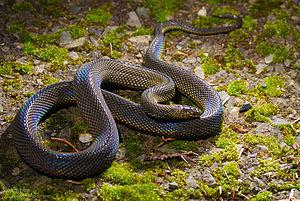
Les serpents, formant le sous-ordre des Serpentes, sont des reptiles carnivores au corps très allongé et dépourvus de membres apparents. Comme tous les squamates, ce sont des vertébrés amniotes caractérisés par un tégument recouvert d'écailles, imbriquées les unes sur les autres et protégées par une couche cornée épaisse, et par une thermorégulation assurée par trois mécanismes, l'ectothermie, la poïkilothermie et le bradymétabolisme. Ils sont aussi appelés plus rarement Ophidiens.
Achalinus formosanus est une espèce de serpents de la famille des Xenodermatidae.
Les Alethinophidia sont un infra-ordre de serpents.